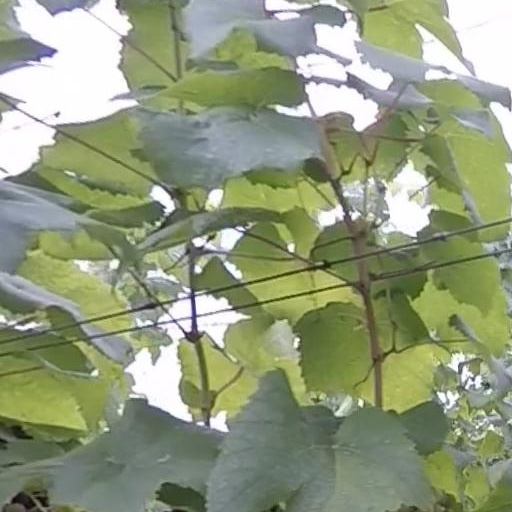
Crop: grape